DB Class E 410

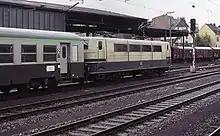
Locomotive 184 002 in the Trier Hbf station on June 10, 1991 pulling an SNCF car train bound for Wittlich, used by French servicemen serving in West Germany to return to their homes on weekends.

The E 410 electric locomotives (later Group 184) of the German Federal Railroad (DB) came into being with the aim of eliminating downtime for changing traction vehicles at the borders with the Netherlands, Belgium, Luxembourg and France, whose rail networks used different electrification systems from that adopted by the German railways.